Edith Wilson (singer)

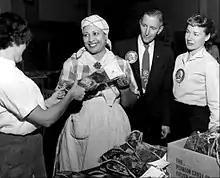
Wilson as Aunt Jemima in a 1956 appearance at the Seattle Kiwanis Club Pancake Festival

She was born Edith Goodall on September 2, 1896, in Louisville, Kentucky, to Susan Jones and Hundley Goodall.